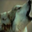
Label: wolf